Culture of England

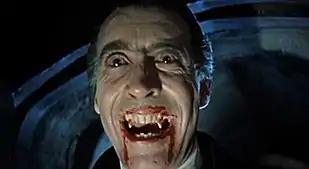
Christopher Lee (seen here as Dracula in 1958) starred in many of Hammer's British horror films.

London's British Museum hosts a collection of more than seven million objects is one of the largest and most comprehensive in the world, sourced from every continent, illustrating and documenting the story of human culture from its beginning to the present. The library has two of the four remaining copies of the original Magna Carta (the other two copies are held in Lincoln Castle and Salisbury Cathedral) and has a room devoted solely to them. The British Library Sound Archive has over six million recordings, many from the BBC Sound Archive, including Winston Churchill's wartime speeches.